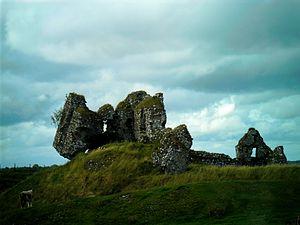
Château de Clonmacnoise, Irlande
Le monastère de Clonmacnoise est situé en Irlande, dans le Comté d'Offaly au bord du fleuve Shannon au sud de la ville d’Athlone. Le monastère, qui est aussi appelé les sept églises, a été fondé c. 544 par celui qui sera ensuite connu comme l'un des douze apôtres de l'Irlande, saint Ciarán.